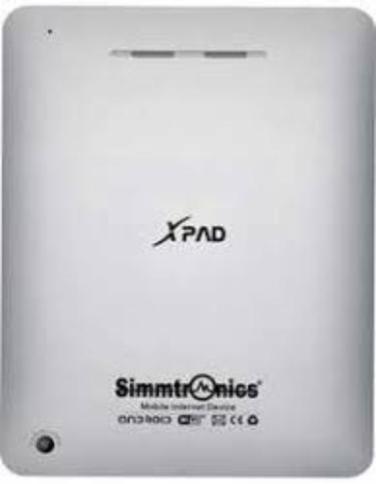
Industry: Electronic